Caldwell Farmstead

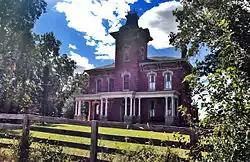

The Caldwell Farmstead is a historic farmhouse located on Illinois Route 4 north of Chatham, Sangamon County, Illinois. The two-story Towered Italianate house was built in 1876. The red brick house features detailed joint work on the corners and groups of tall windows with molded hoods. A front porch supported by Roman columns runs along the front of the house. Decorative brackets adorn the wide eaves of the house's hip roof. A three-story tower with a steeply sloped cupola, the principal element of the Towered Italianate style, rises above the front entrance. The house is one of the few Towered Italianate homes in Central Illinois; similarly styled homes in the Springfield area include the George M. Brinkerhoff House and the Rippon-Kinsella House.